I've Got My Captain Working for Me Now

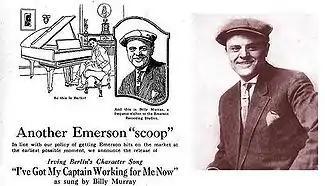
Billy Murray in newspaper ad for the song

"I've Got My Captain Working for Me Now" is a popular song written in 1919 by Irving Berlin. It was published by Music Publishers Inc. in New York, New York.